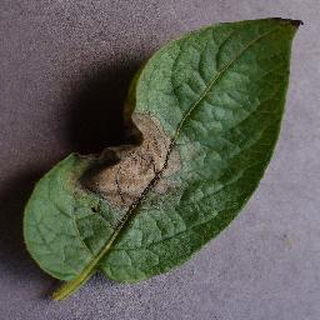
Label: potato_late_blight